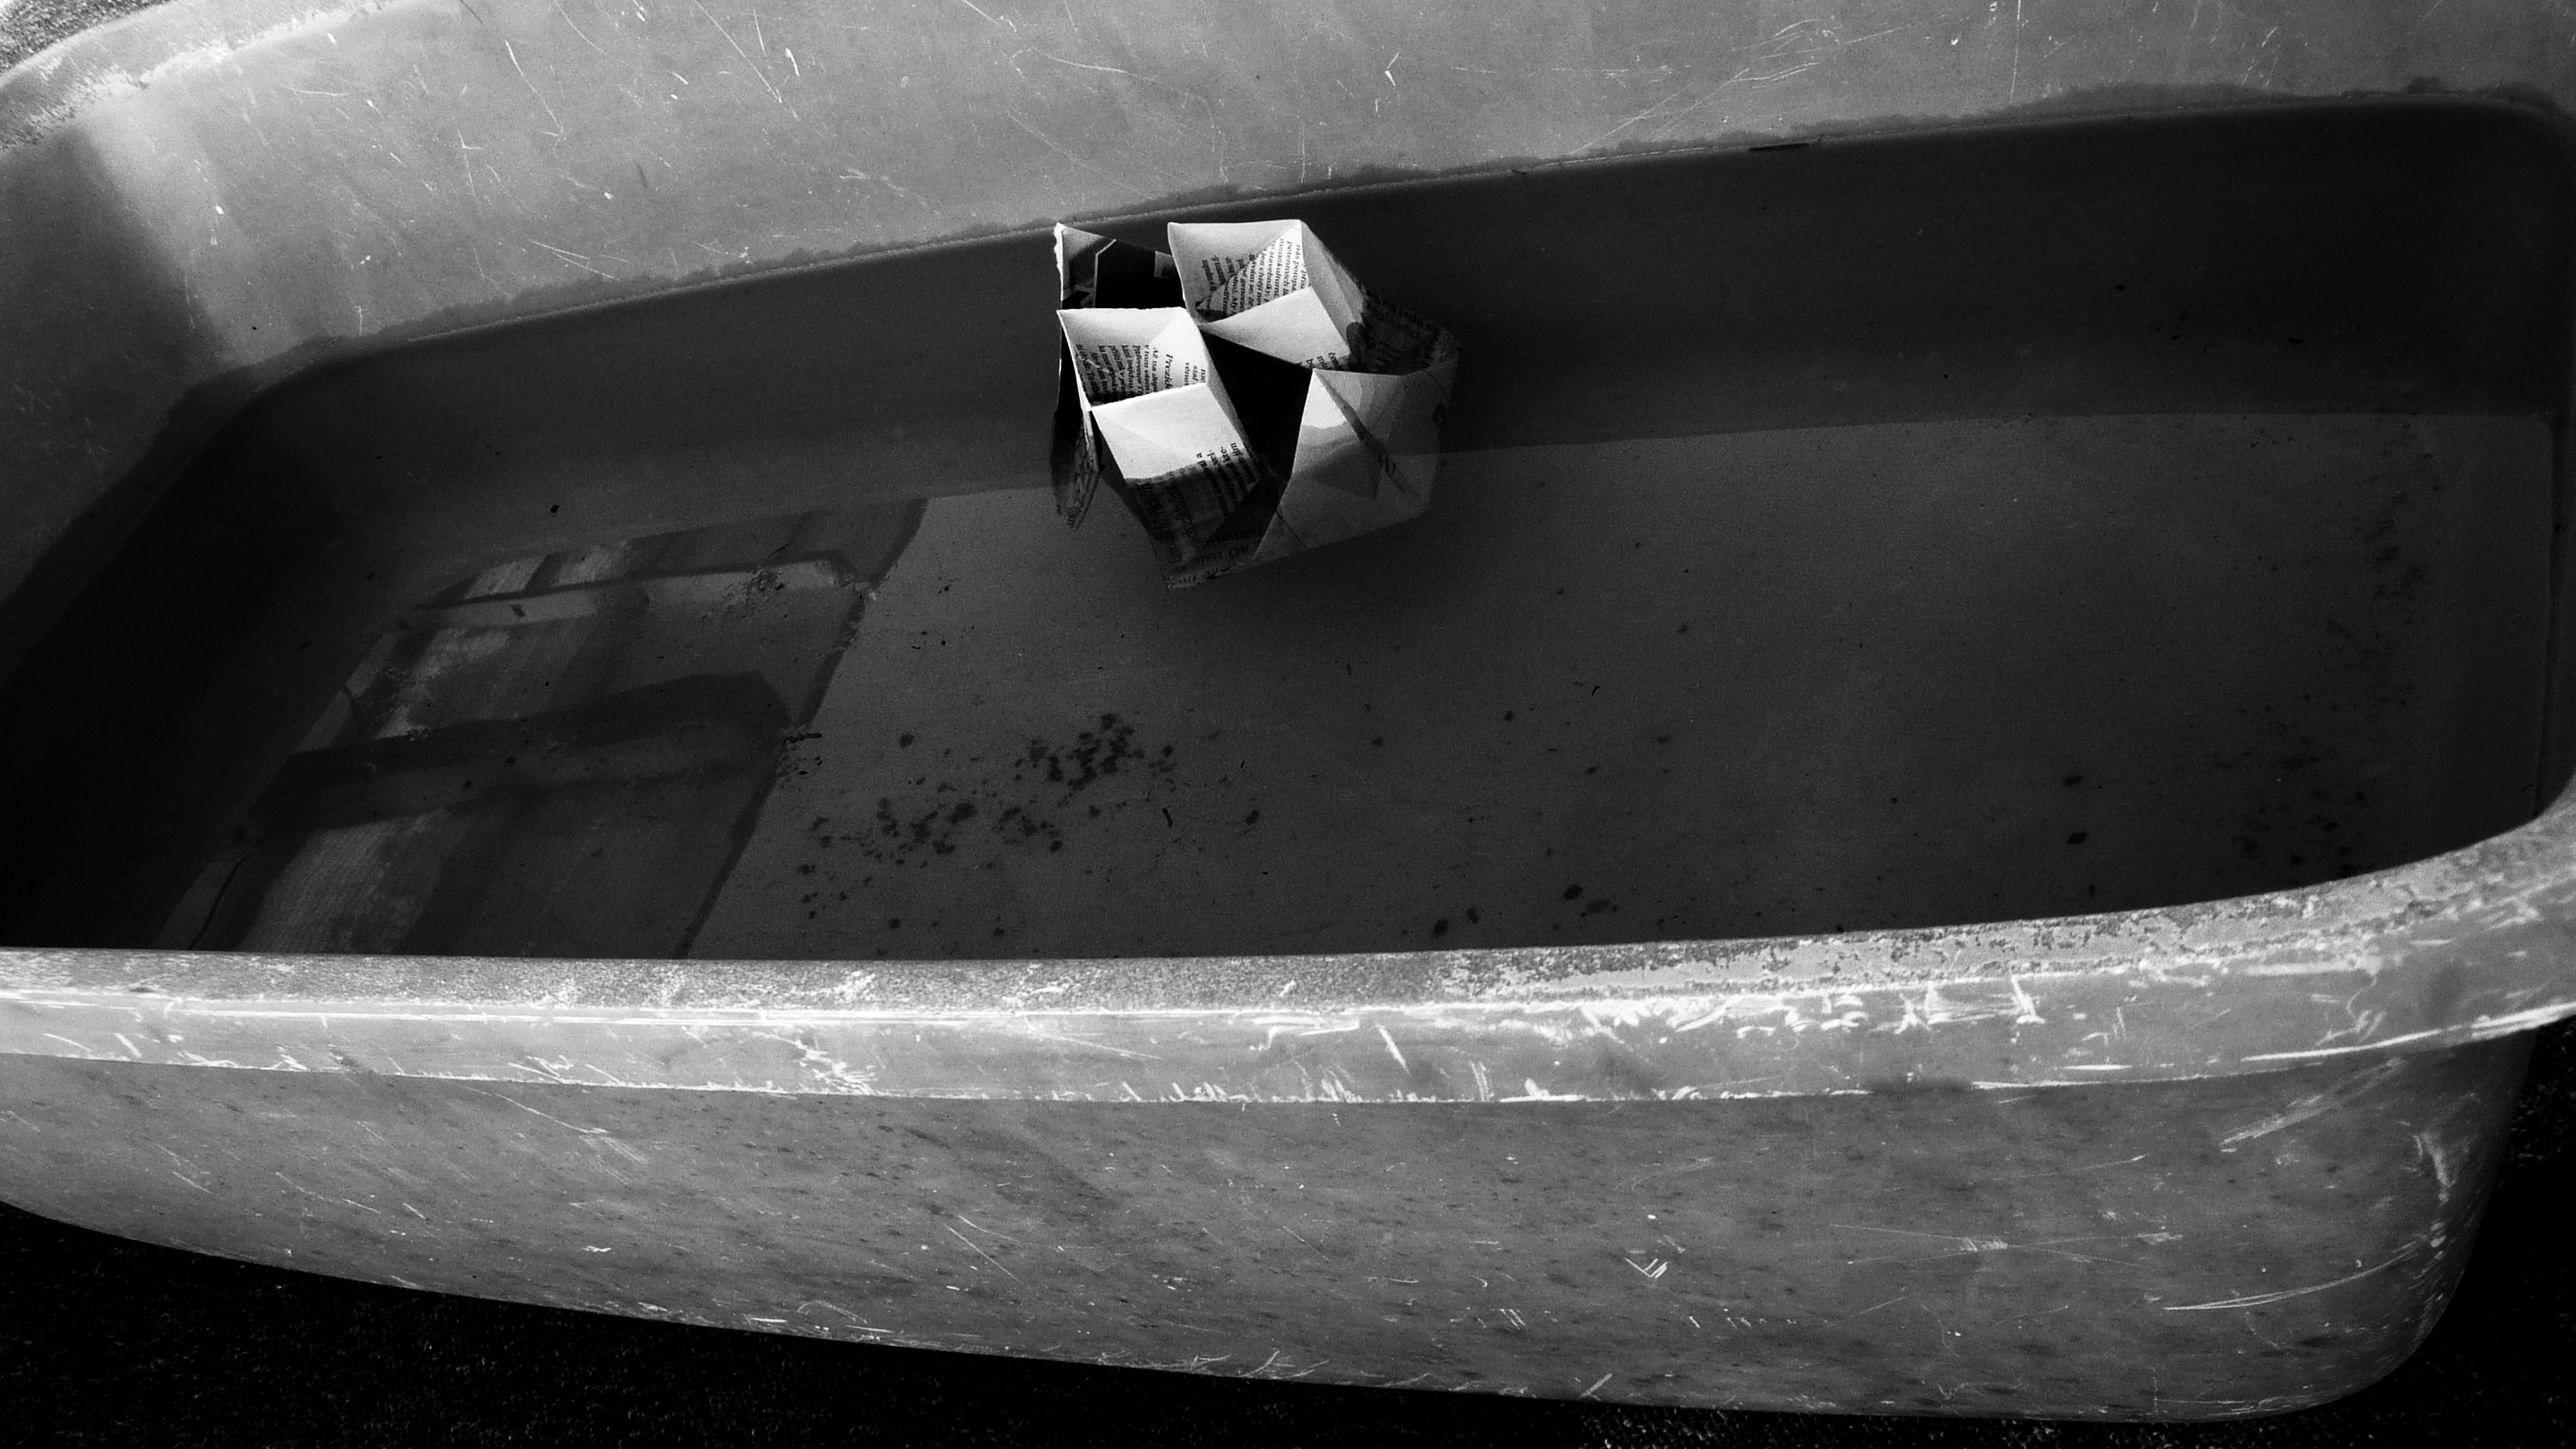
wing, black and white, white, boat, wheel, steam, plastic, old, newspaper, vehicle, black, monochrome, paper, bumper, bath, shape, monochrome photography, automotive exterior